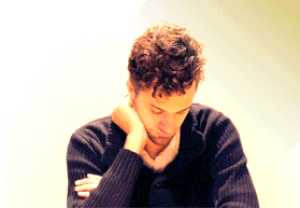
Kedsomhed
Kedsomhed
Kedsomhed er den ulystbetonede tilstand, der fremkommer hos et normalt, sundt og udhvilet menneske ved mangel på eller utilstrækkelig afspejling i legemlig eller sjælelig virksomhed. Læsning af en bog vil således kunne vække kedsomhed, når dens indhold er ensformigt, for lidt afvekslende, eller når det ligger over individets horisont, det vil sige ikke er i stand til at fremkalde forestillinger og således sætte en tankevirksomhed i gang. Når en organisme er i arbejdsdygtig stand, vil der altid opstå en stræben efter virksomhed, efter at omsætte den forhåndenværende potentielle energi i bevægelse. Man ser det hos de højere dyr, som leger, når de har ædt og hvilet sig, og den samme trang er til stede hos mennesket og giver sig ofte det samme udtryk. Men forhindres en sådan energianvendelse i længere tid, opstår kedsomhed, der vil komme desto lettere i stand, jo mere individet på grund af mangelfuld åndelig udvikling er henvist til ydre hjælpemidler for at være virksom.